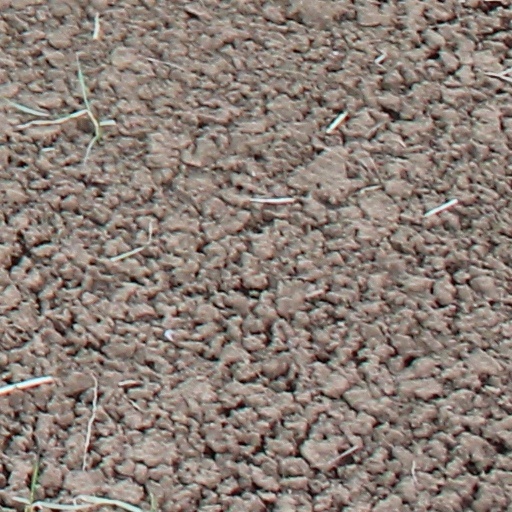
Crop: wheat